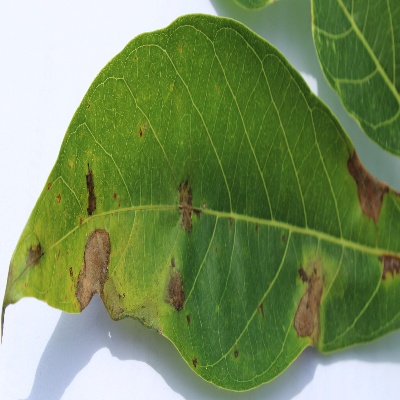
Crop: Cassava
Condition: bacterial blight